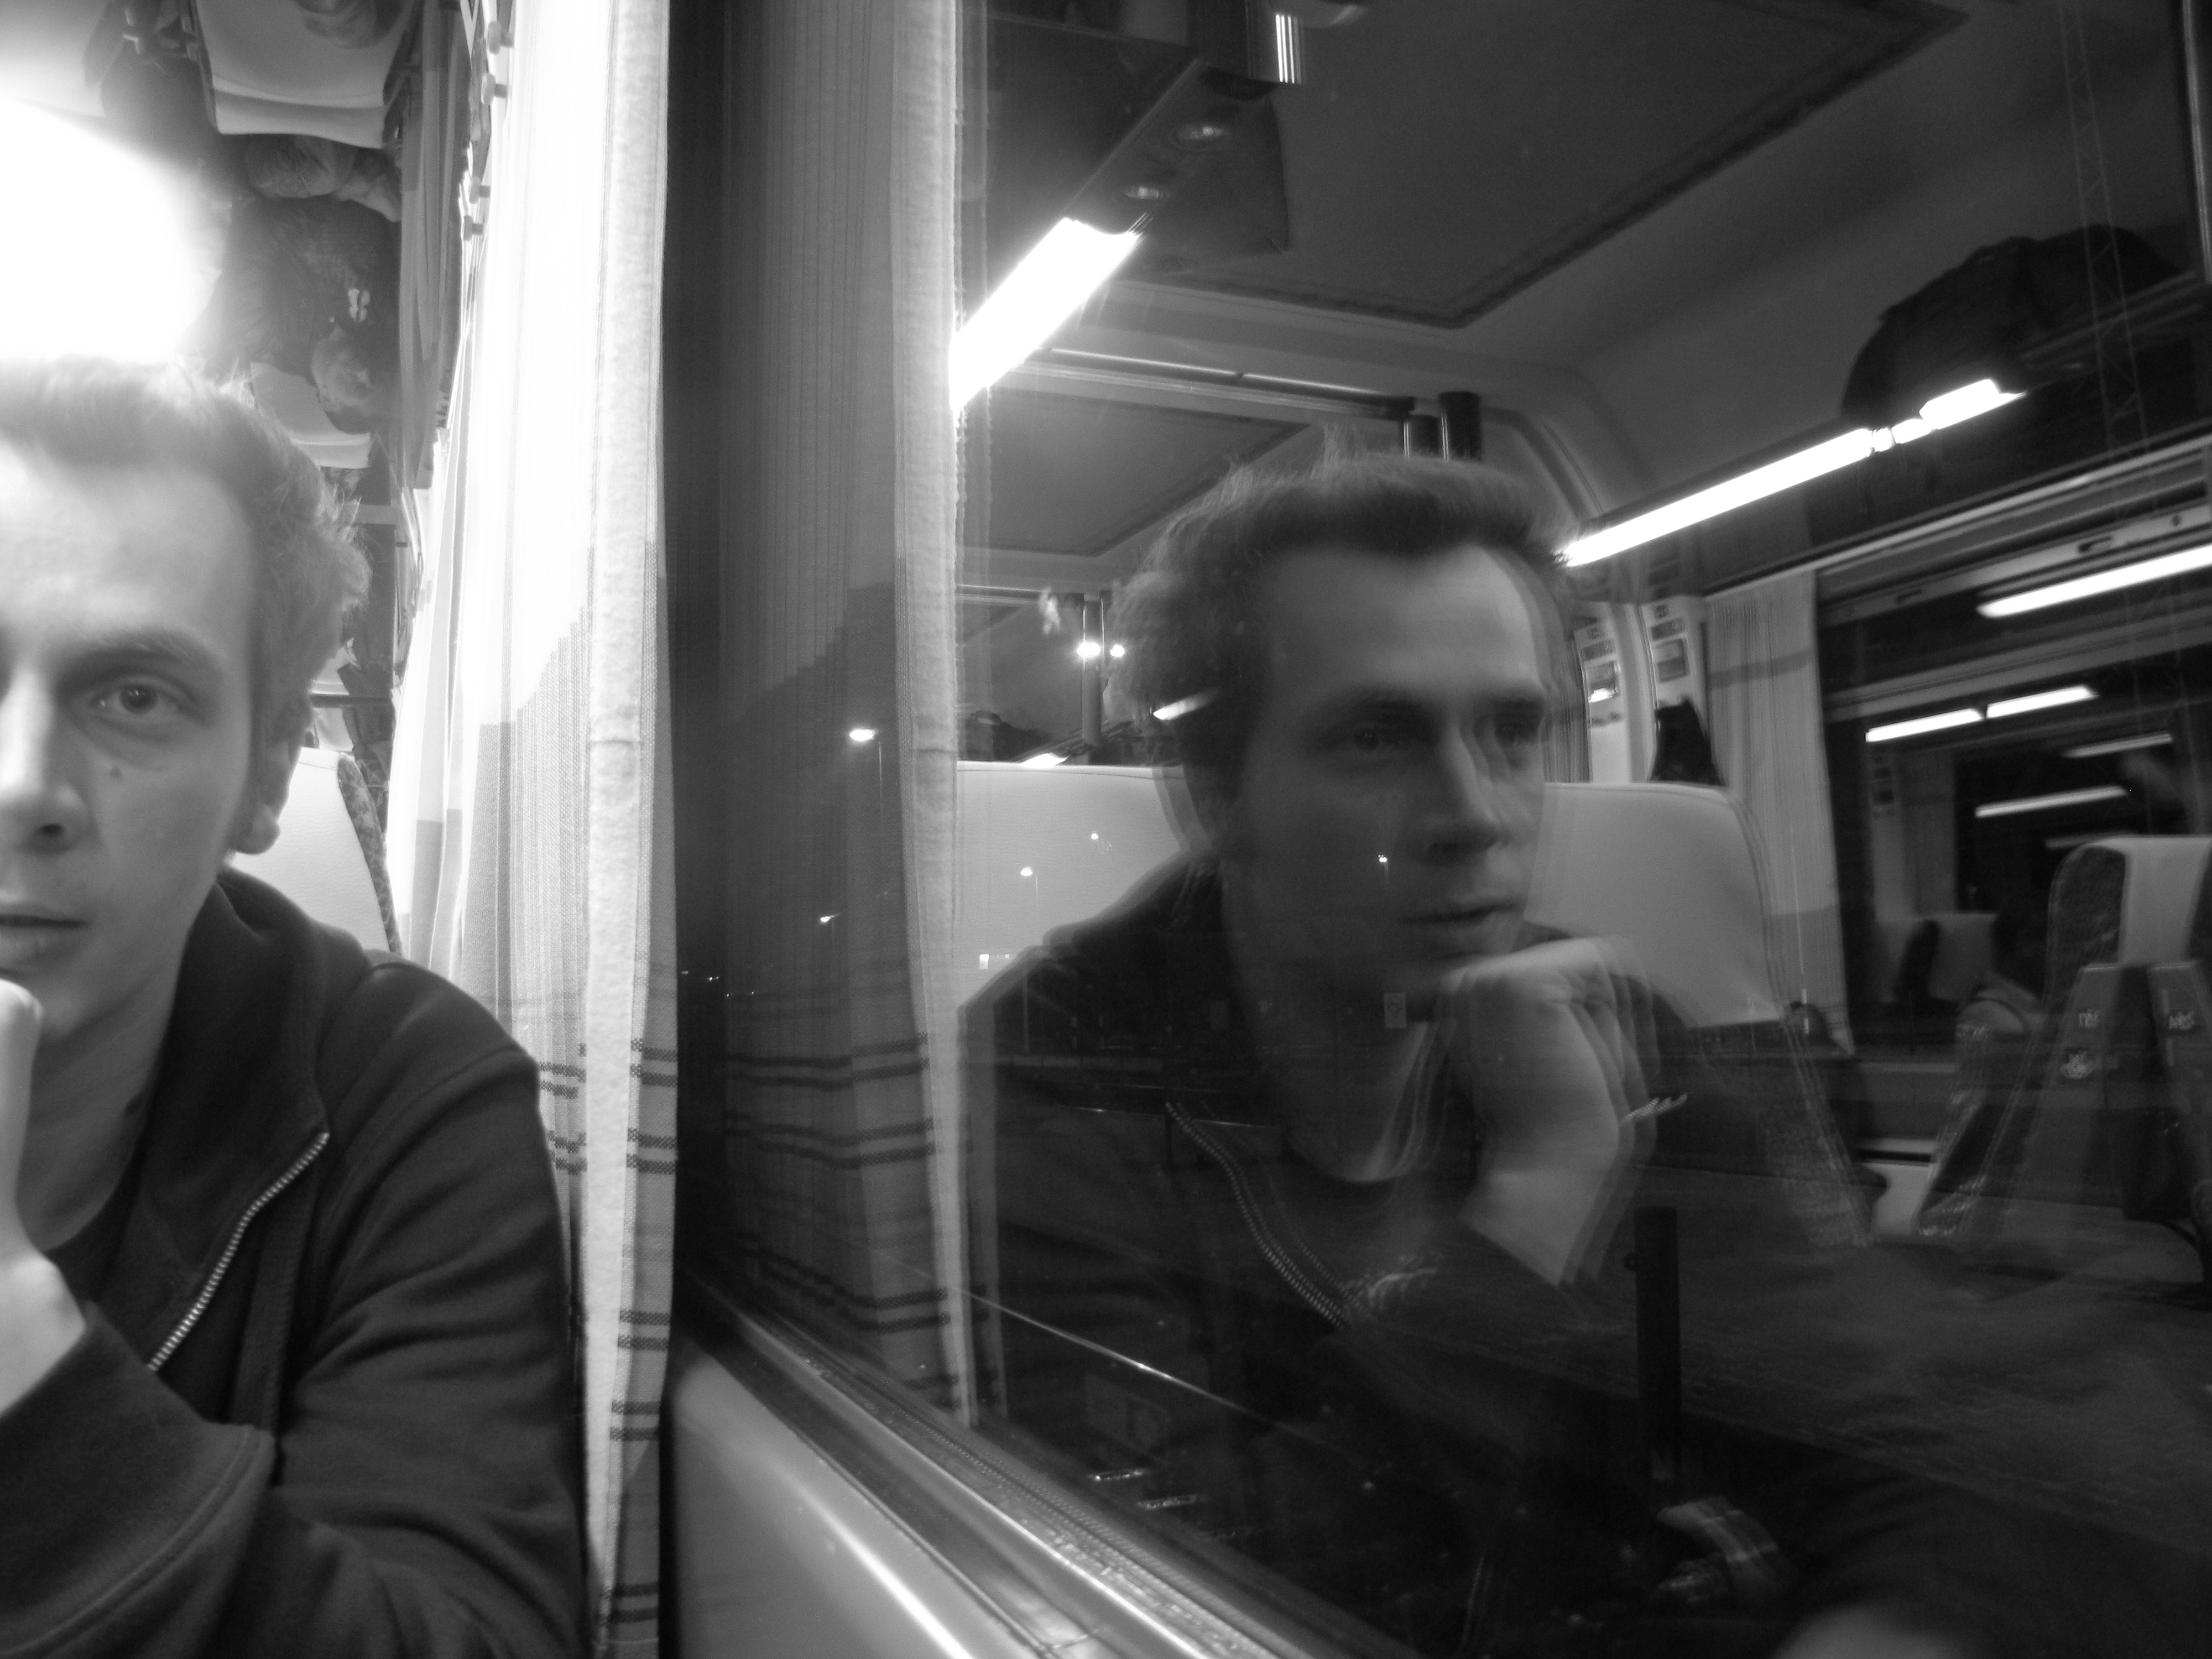
man, black and white, photography, window, train, film, black, monochrome, photograph, snapshot, image, monochrome photography, film noir, comment on, talking about